Voortrekker Monument

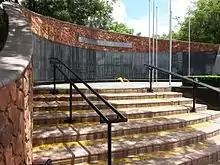
The Wall of Remembrance dedicated to those who died while serving in the South African Defence Force (SADF).

In the years preceding World War II, several Afrikaner nationalists travelled to Germany for academic, political and cultural studies. In 1928 Moerdijk visited Germany, and viewed the Amarna bust of Nefertiti on public display in Berlin. By 1934 Chancellor Hitler had decided that Germany would not return the Amarna bust of Nefertiti to Egypt. He instead announced the intention to use the Amarna bust as the central show piece of the thousand years Third Reich, in a revitalised Berlin to be renamed Germania. Likewise Moerdijk's thousand years monument with Amarna sun symbol at its centre, became Afrikaner nationalists' centre show piece of their capital Pretoria.